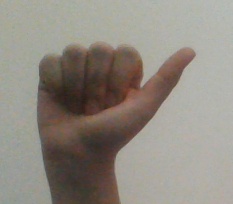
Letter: dhad